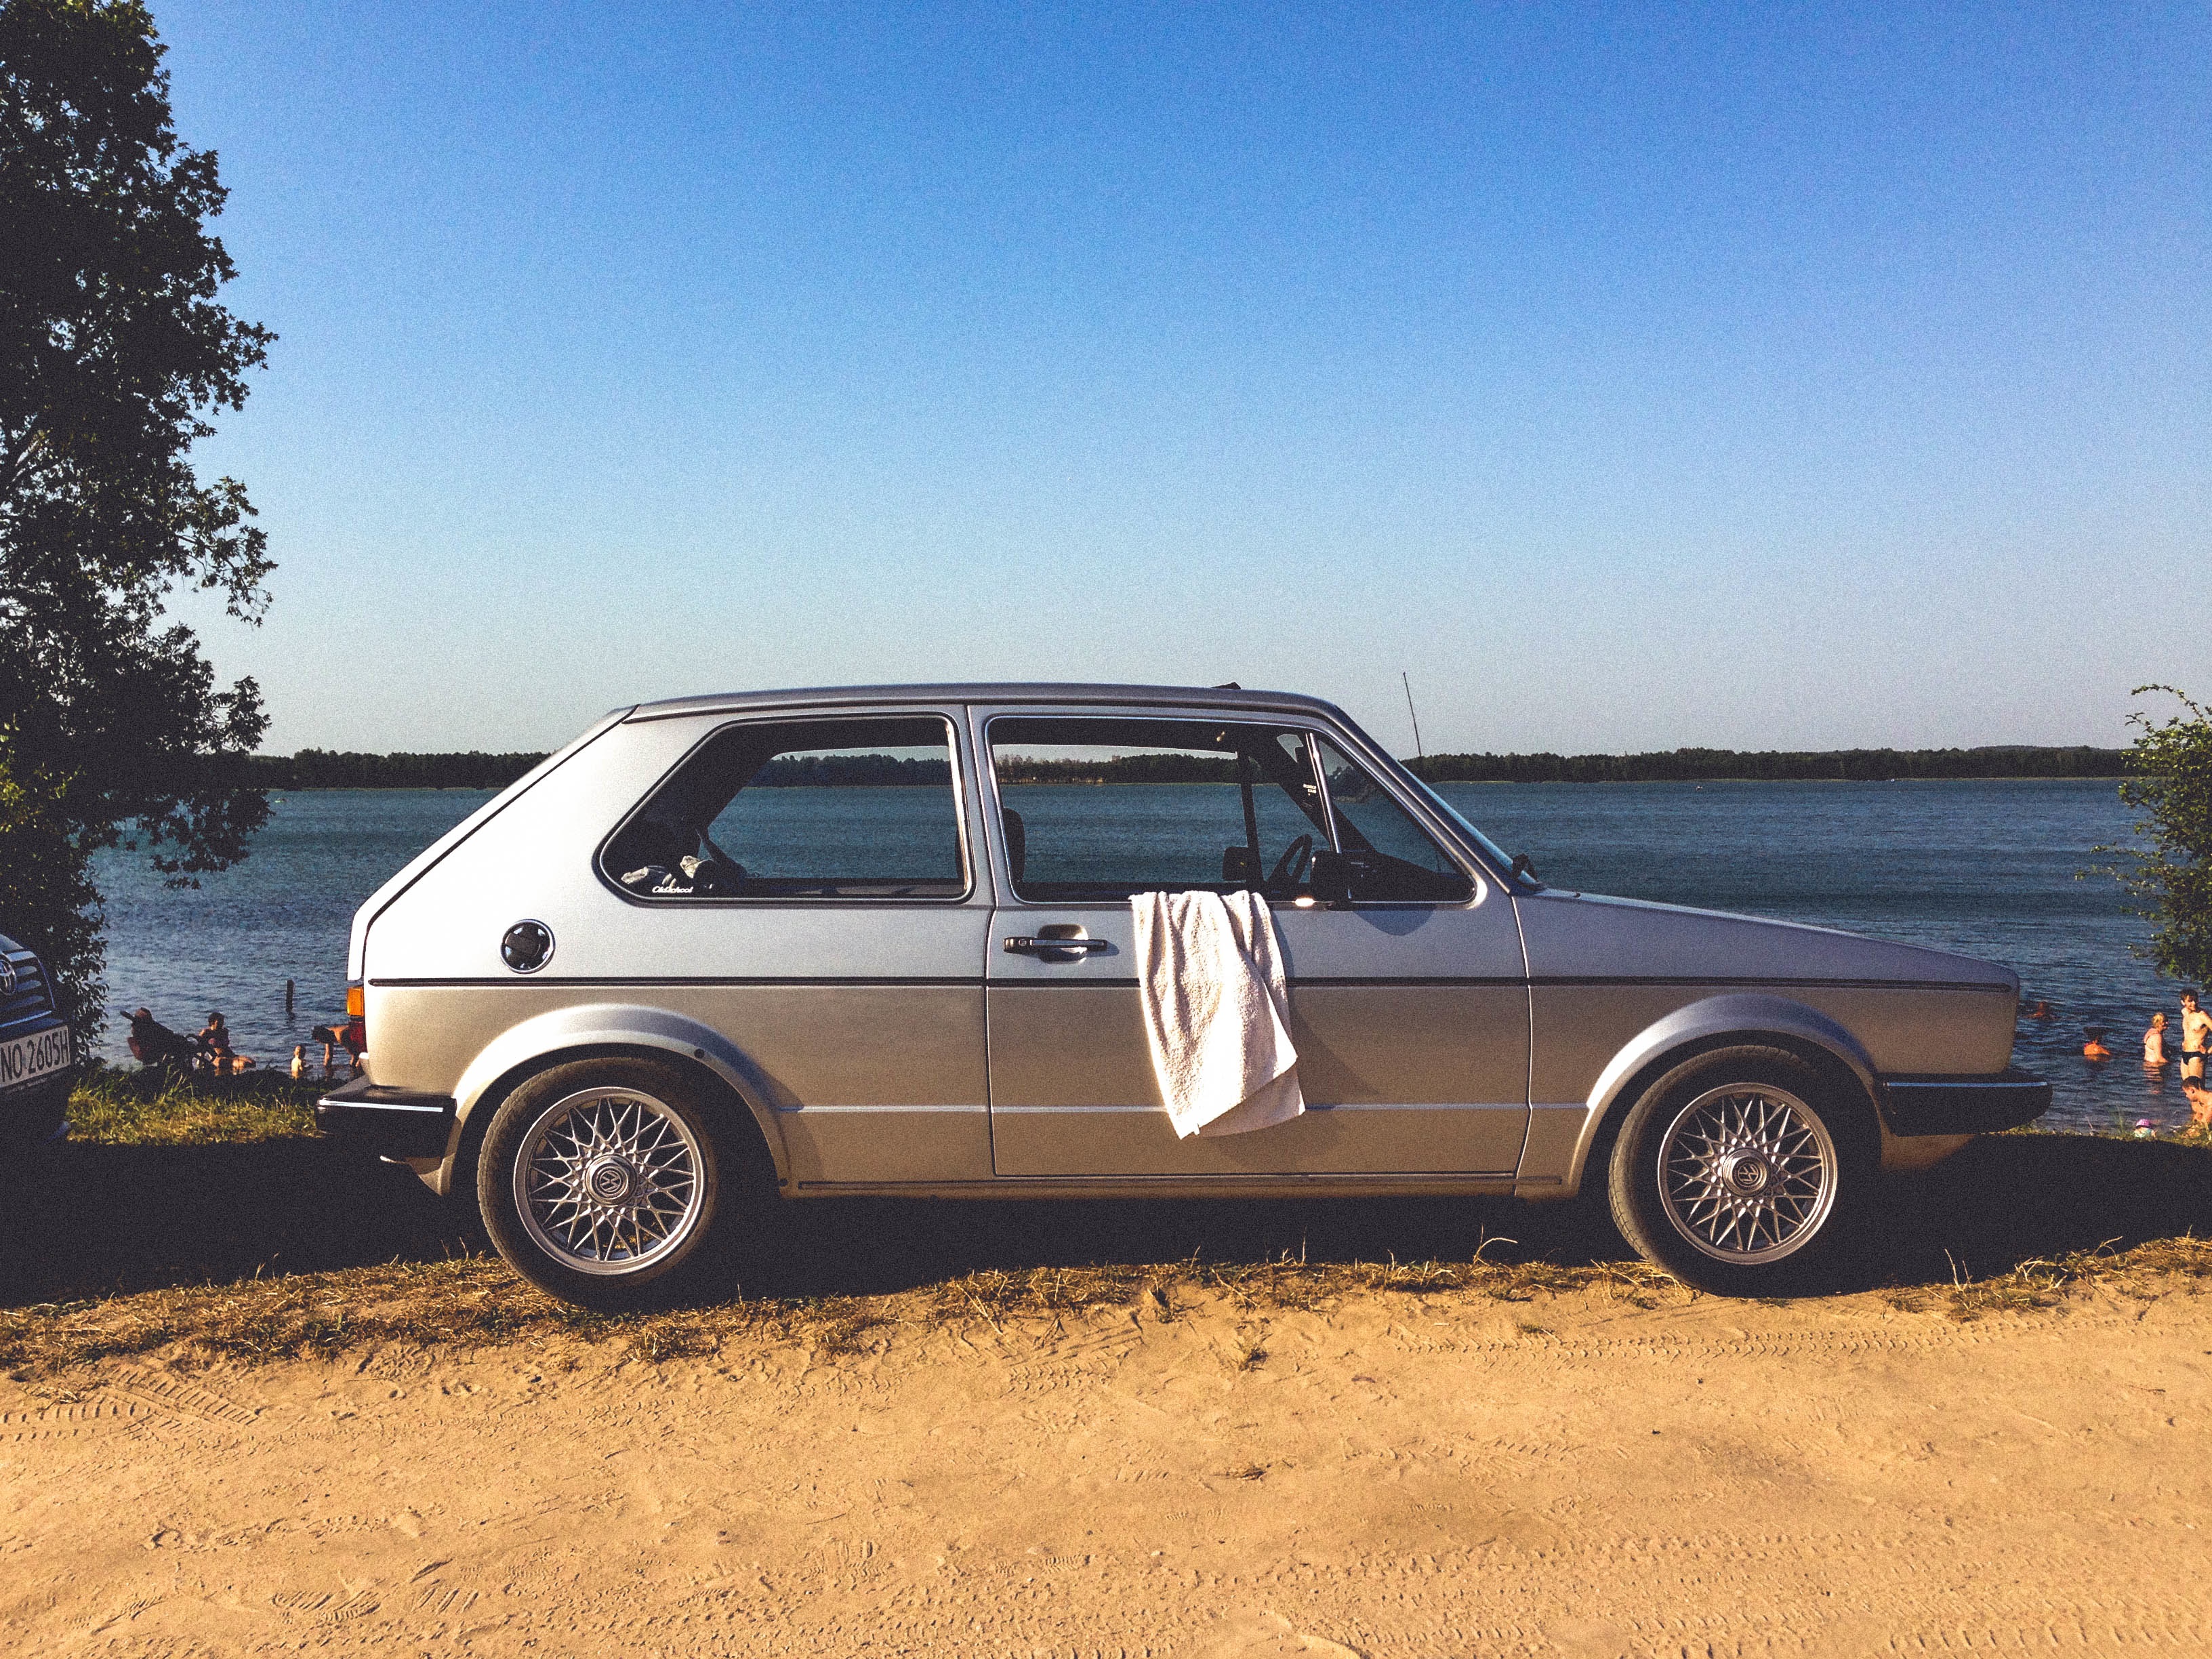
car, vehicle, hatchback, sedan, land vehicle, automobile make, compact car, family car, executive car, volkswagen golf mk1